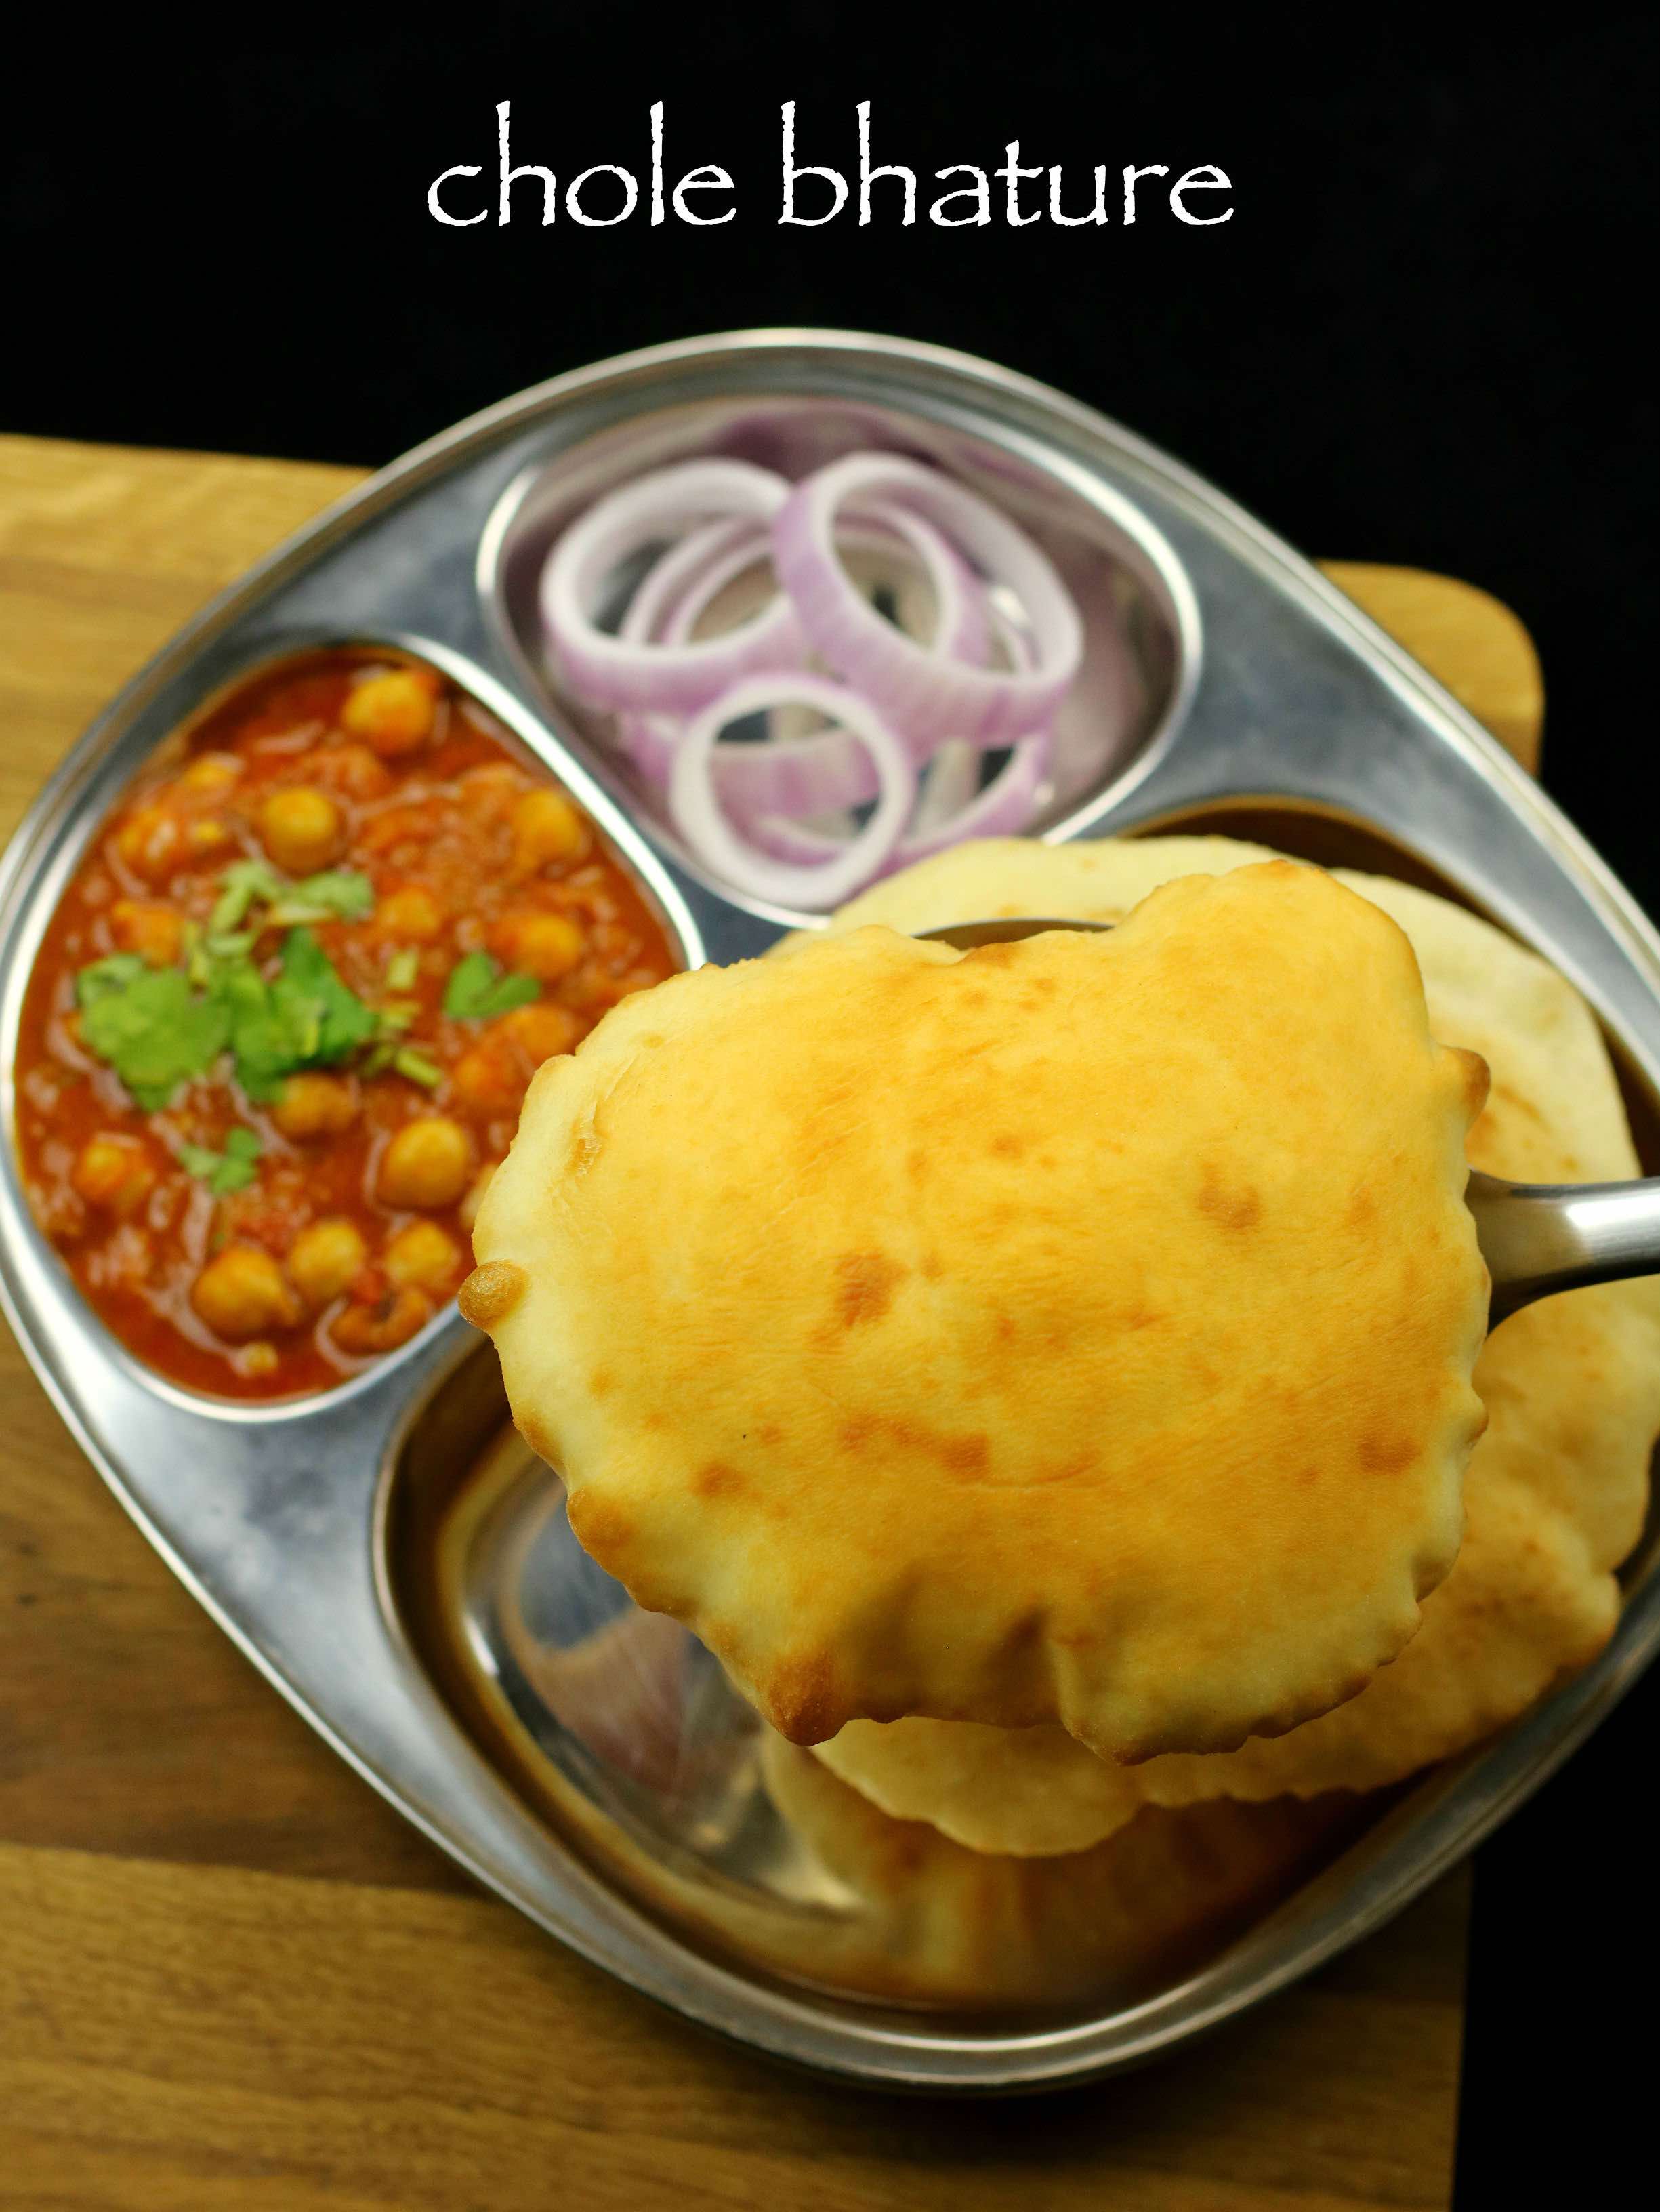
Dish: chole_bhature